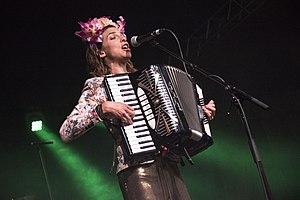
Natalia Tena est une actrice et musicienne anglo-espagnole, née le 1ᵉʳ novembre 1984 à Londres.